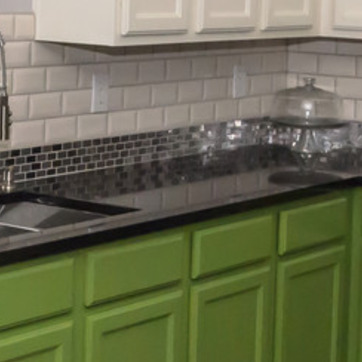
Material: polishedstone